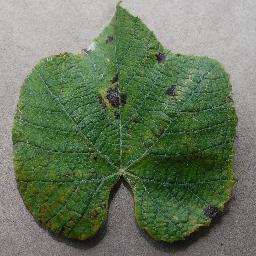
Label: Grape___Leaf_blight_(Isariopsis_Leaf_Spot)